Clark–King House

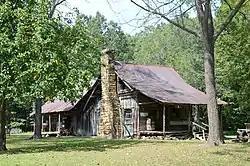

The Clark–King House is a historic house in Stone County, Arkansas, just outside the city limits of Mountain View. Located near the end of County Road 146, it is a single-story log structure with two pens, one built c. 1885 and the other c. 1889. The main (east-facing) facade has a porch extending across the front, under the gable roof that shelters the original pen. The breezeway between the pens has been enclosed with board and batten siding. The first pen was built by P.C. Clark; the second by Rev. Jacob King, a prominent local circuit preacher of the period.